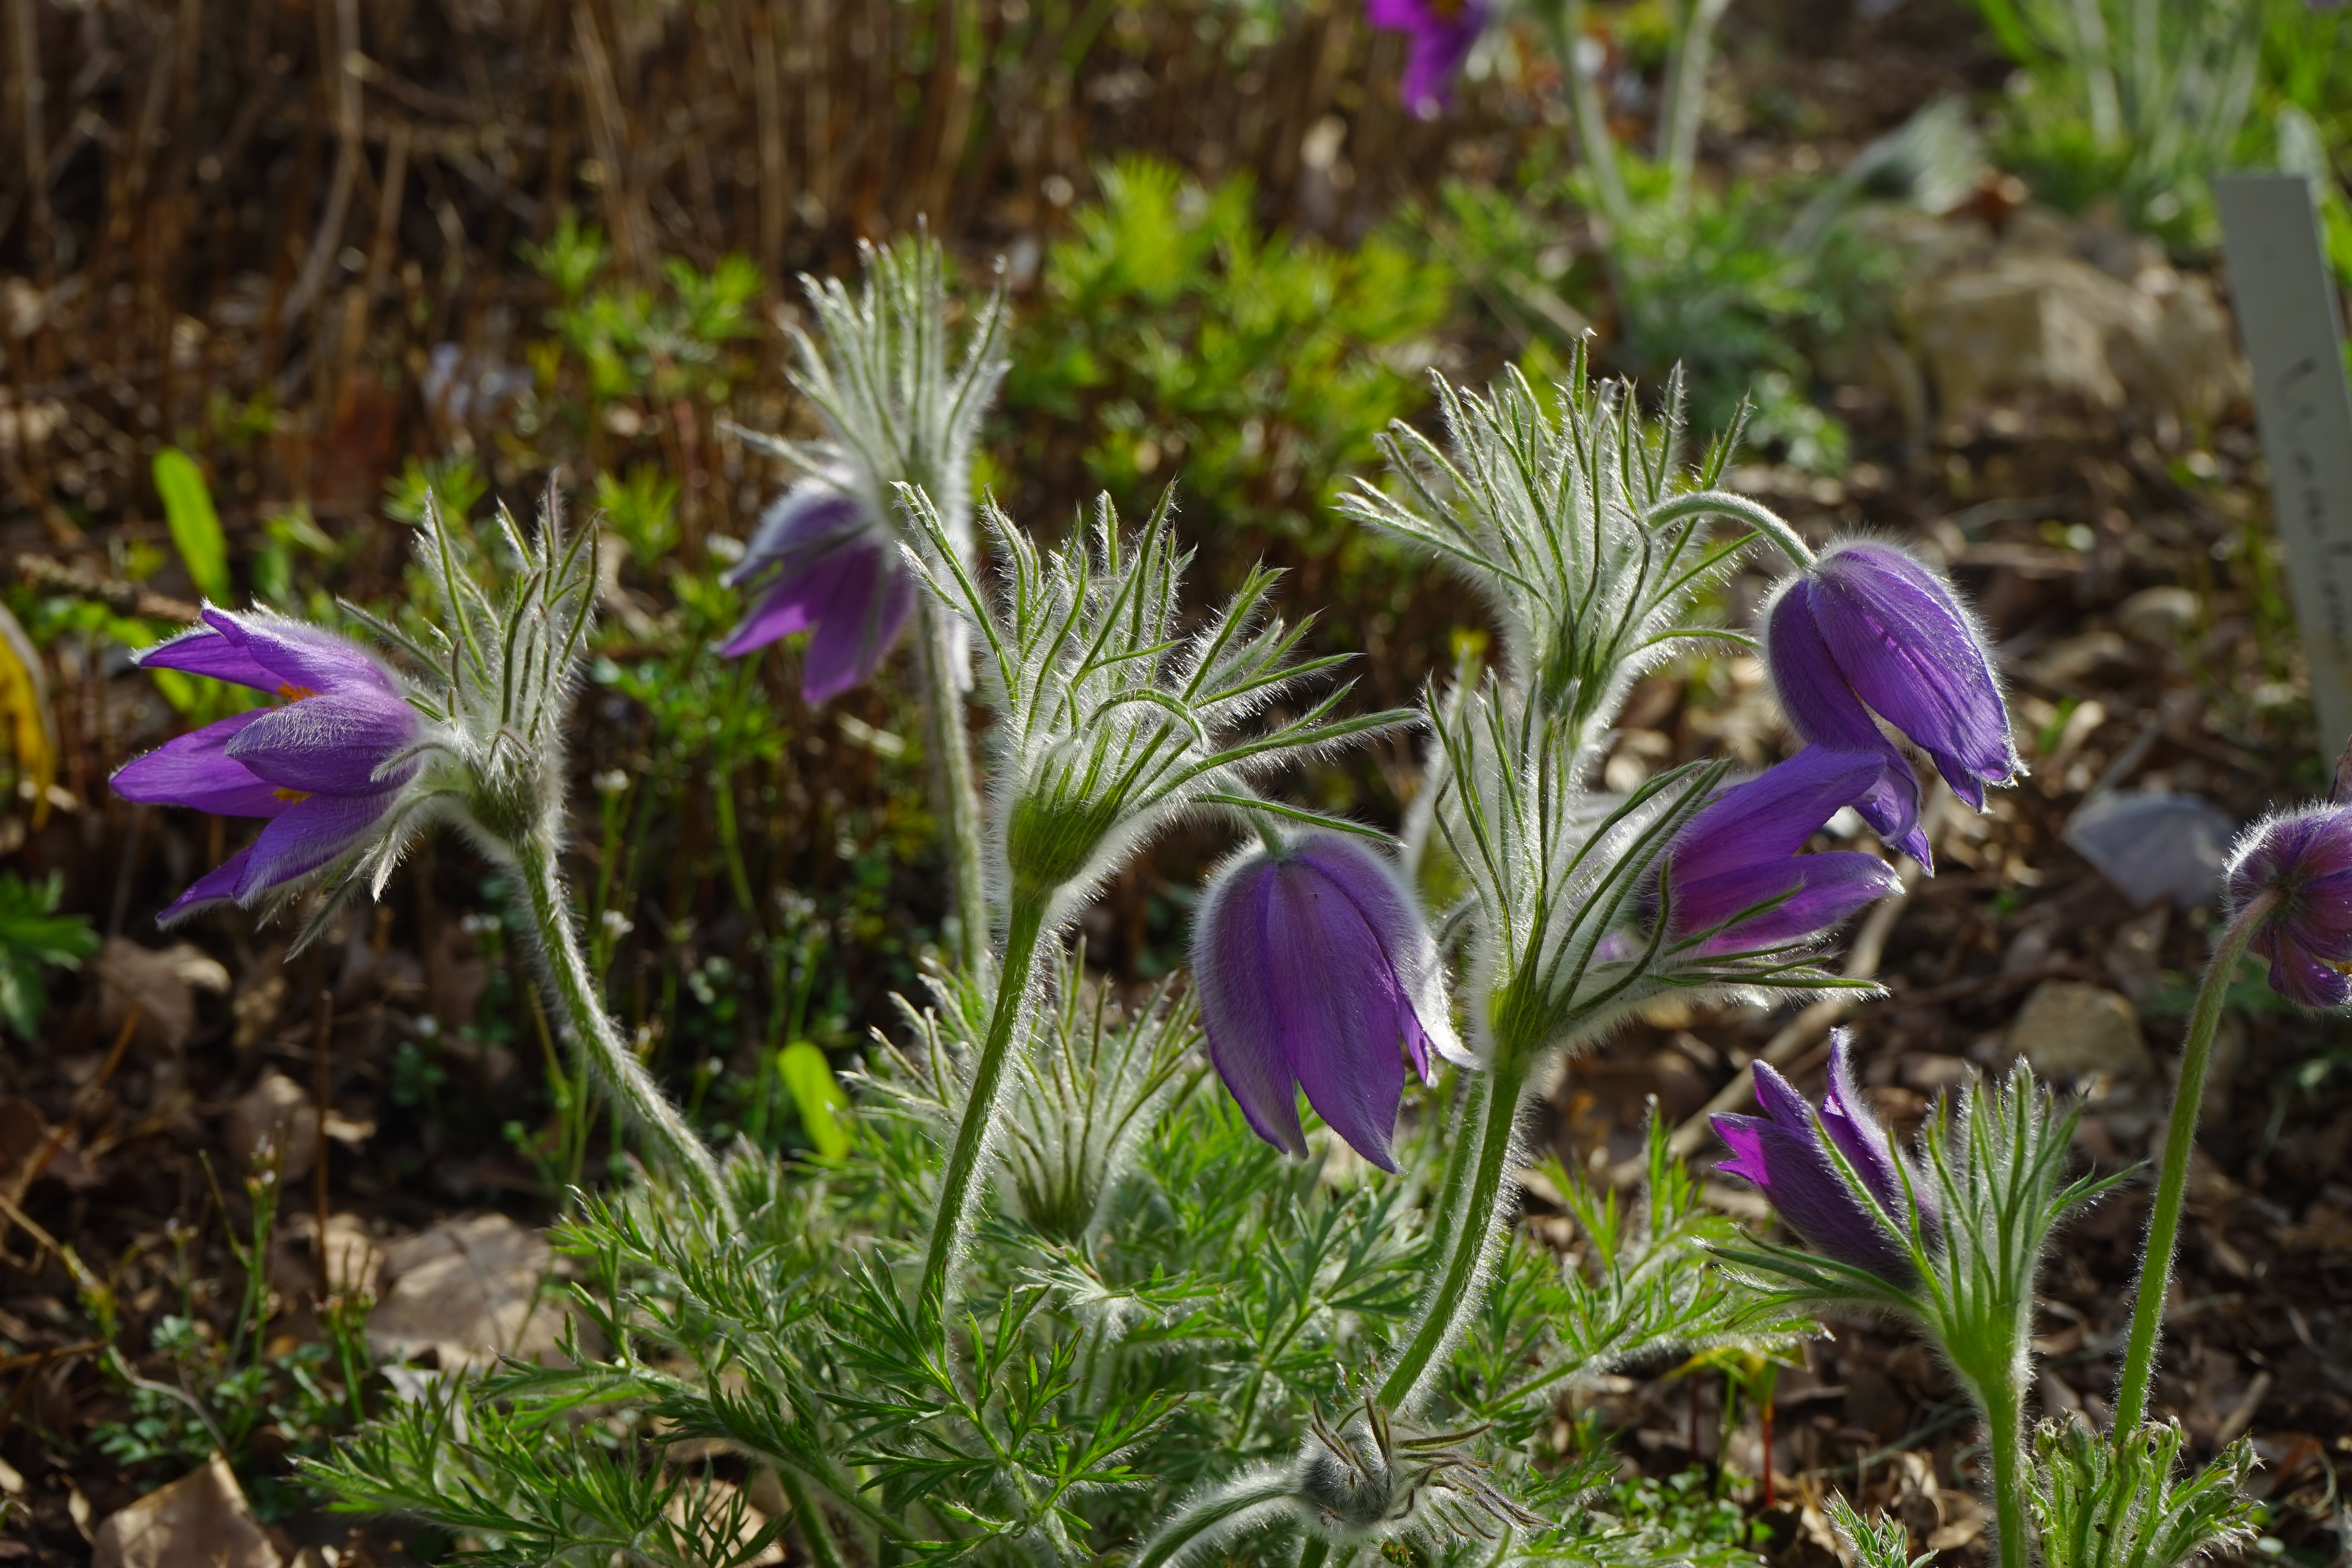
plant, hair, meadow, flower, herb, botany, flora, lavender, wildflower, flowers, stalk, leaves, violet, bright, hairy, crocus, woodland, back light, crimson, common pasque flower, pulsatilla vulgaris, flowering plant, hahnenfu gew chs, ranunculaceae, land plant, violet family, english lavender, french lavender